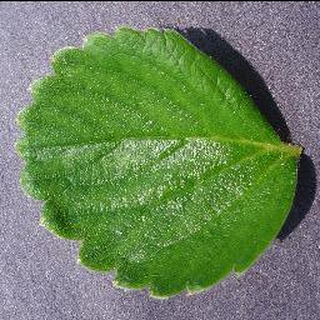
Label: healthy_strawberry